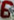
Number: 6